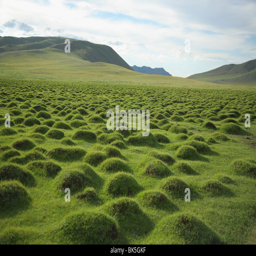
mounds of grass on a landscape